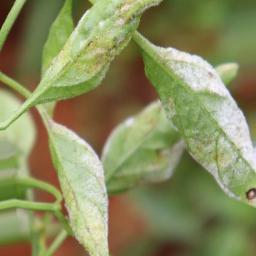
Label: powdery mildew